Catholic Church in Albania

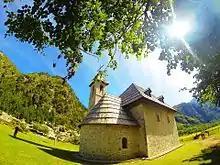
Catholic Church of Theth

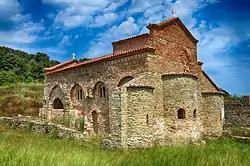
St Anthony Church at Rodon Cape along the Albanian Adriatic coast

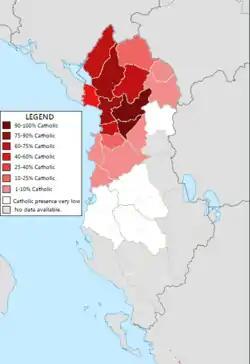
Distribution of Catholics in Albania as according to the 1918 census. Data unavailable in the South and East due to political instability.

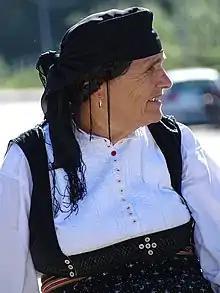
Traditional Catholic woman in Northern Albania

The Catholic Church in Albania is part of the worldwide Catholic Church, under the spiritual leadership of the Pope in Rome.